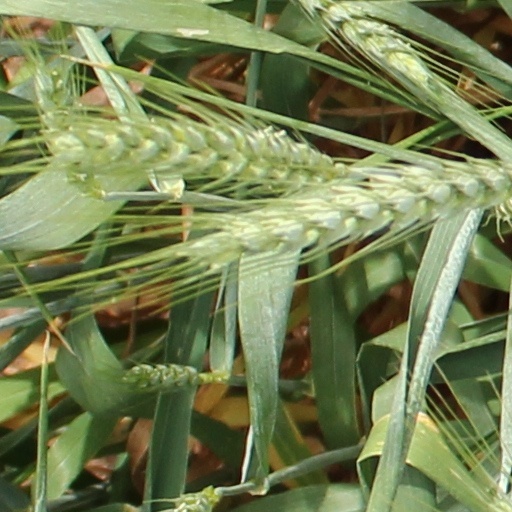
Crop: wheat